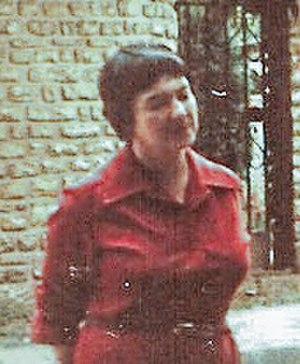
Maria Torok
Cet article fournit diverses informations sur la psychanalyse en France.
Maria Torok, née Mária Török le 10 novembre 1925 à Budapest et morte le 25 mars 1998 à New York est une psychanalyste française d'origine hongroise.
Un psychanalyste est un professionnel formé sur le plan théorique et pratique à mener des cures psychanalytiques.